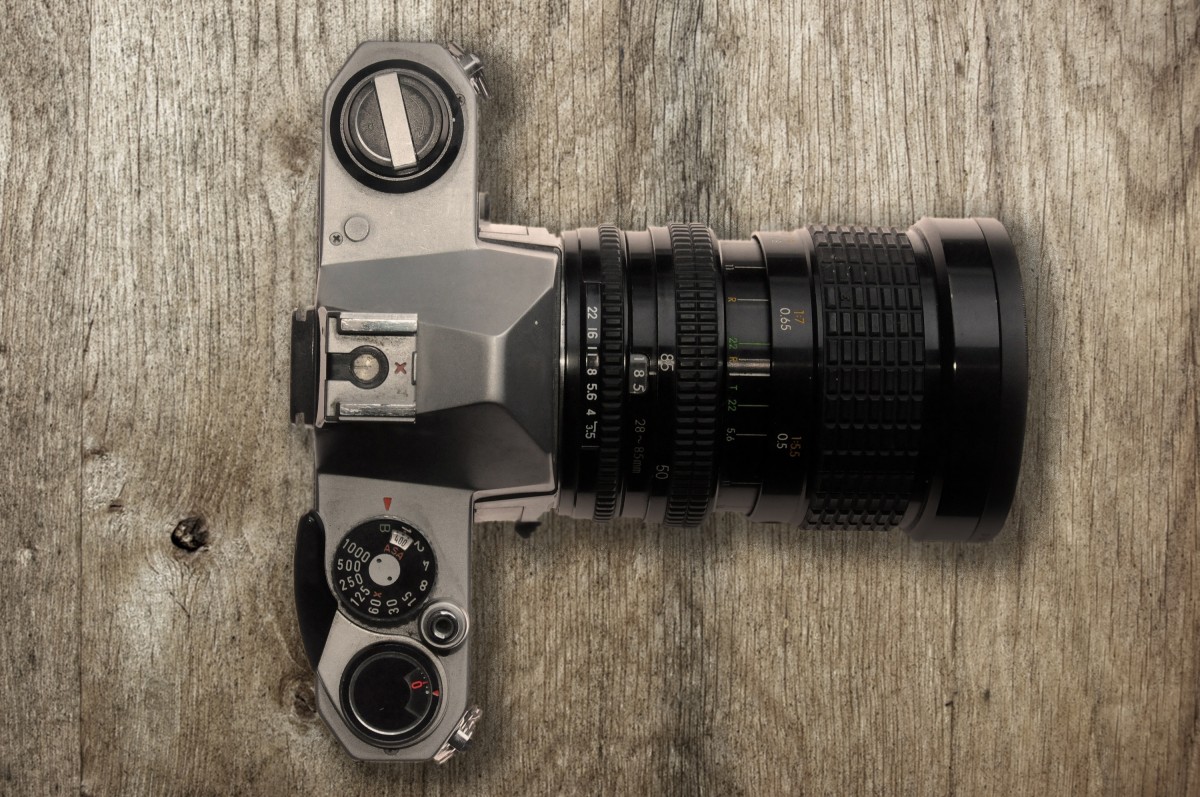
Tags: photography, photographer, reflex camera, digital camera, cannon, camera lens, firearm